St. Stephen's Anglican Church (Ottawa)

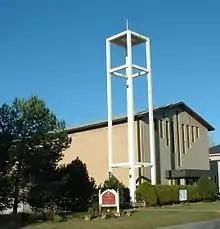
St. Stephen's Anglican Church Ottawa, Ontario

St. Stephen's Anglican Church is an Anglican Church of Canada parish in Ottawa, Ontario, Canada.